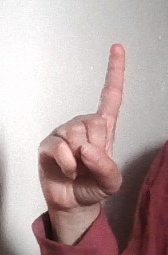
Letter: bb